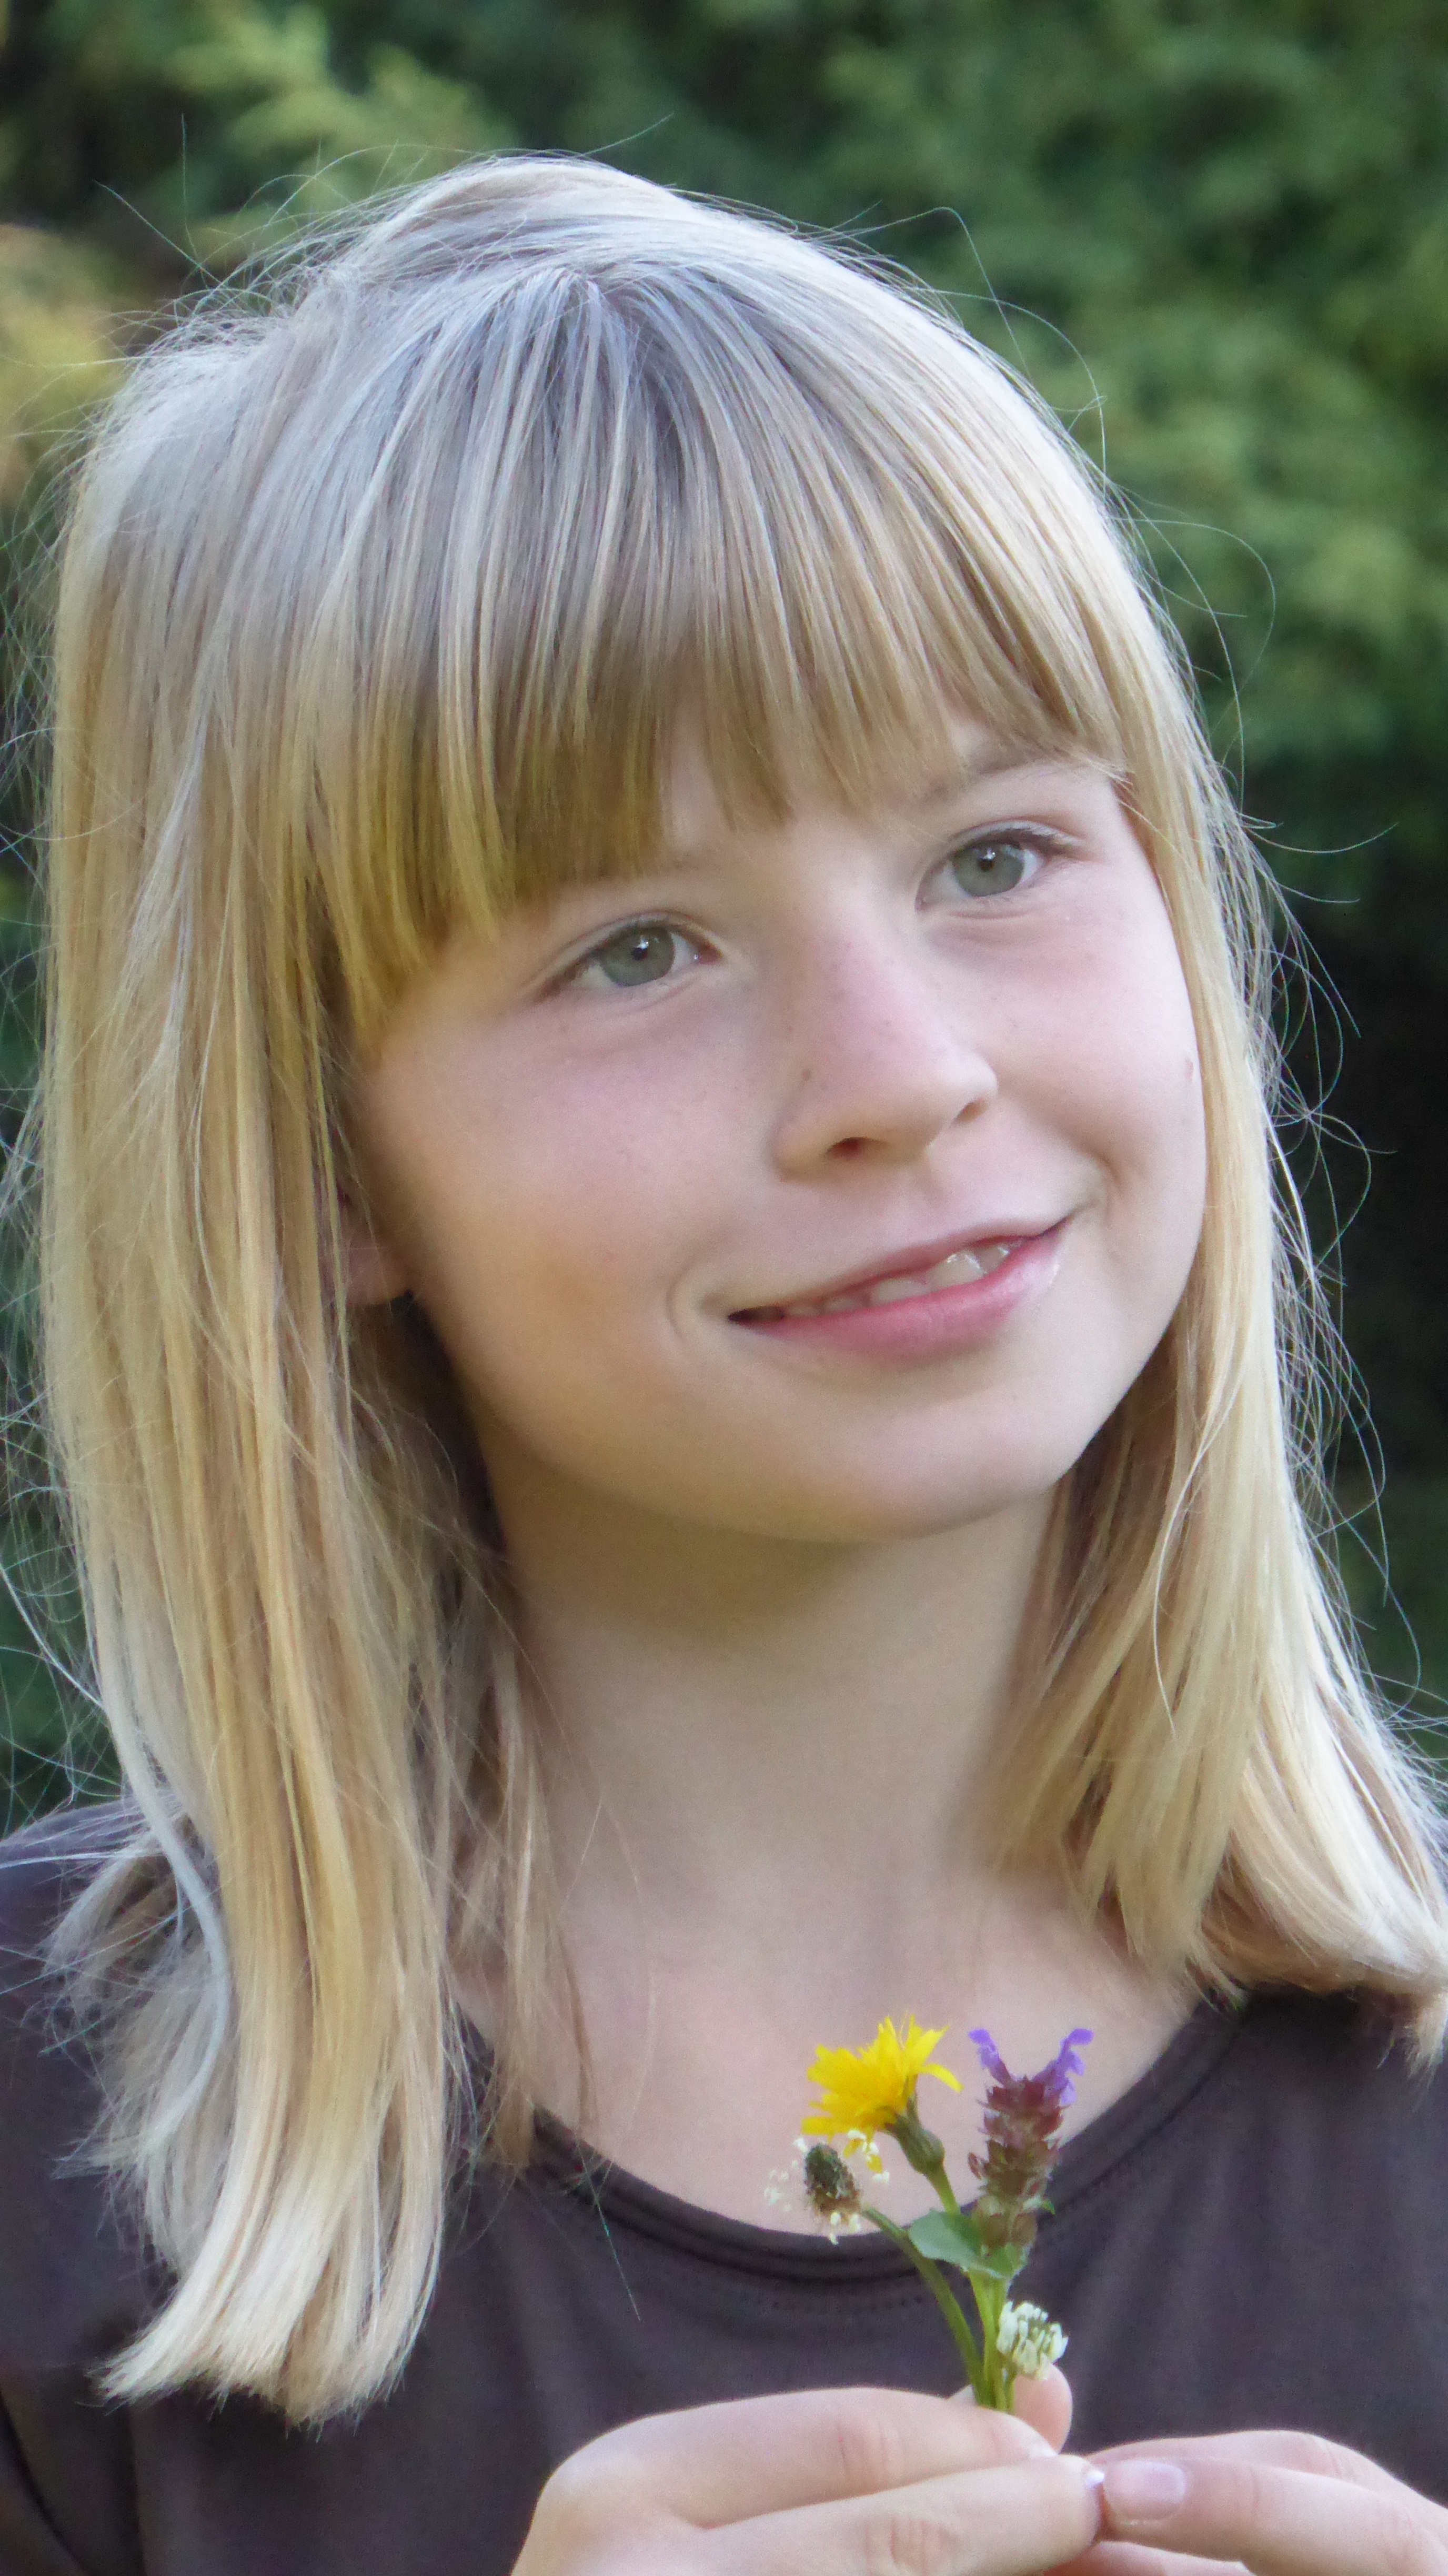
person, girl, woman, hair, flower, gift, portrait, model, spring, child, lady, facial expression, hairstyle, smile, thank you, mouth, long hair, face, eye, head, skin, lips, beauty, joy, expression, blond, birthday, brown hair, portrait photography, hair coloring